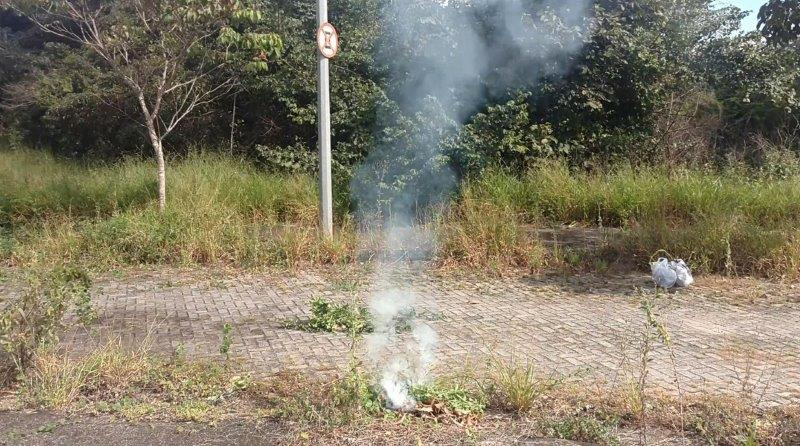
Fire: no
Smoke: yes